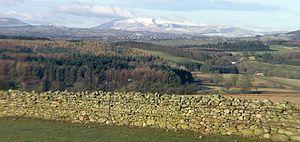
Penrith est un bourg et une communauté autonome du comté de Cumbria, en Angleterre. Située dans la vallée de l’Eden, au nord de l’Eamont, elle n’est qu'à 5 km des limites du parc national de Lake District. Les autres rivières ceinturant l'agglomération sont la Lowther et le Petteril. Un petit canal de jonction, appelé Thacka Beck, traverse la ville, en connectant le Petteril et l’Eamont. Pendant des siècles, c'est par ce canal que le marché était approvisionné.